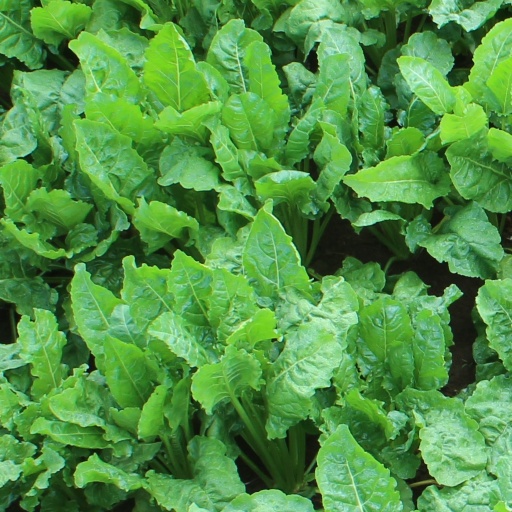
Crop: sugar beet